2023 UK Championship

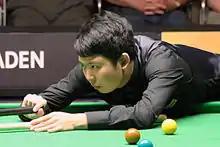
Zhang Anda (pictured in 2012) reached his first UK quarter-final but lost 46 to Hossein Vafaei.

The quarter-finals were played on 1 December. O'Sullivan made a break of 125 in the first frame against Zhou, and went on to lead 41. Zhou won four frames in a row for a 54 lead, but O'Sullivan took frame ten to force a decider, which he won with a 122 break. The victory made O'Sullivan the first player to win 100 matches in the history of the UK Championship.